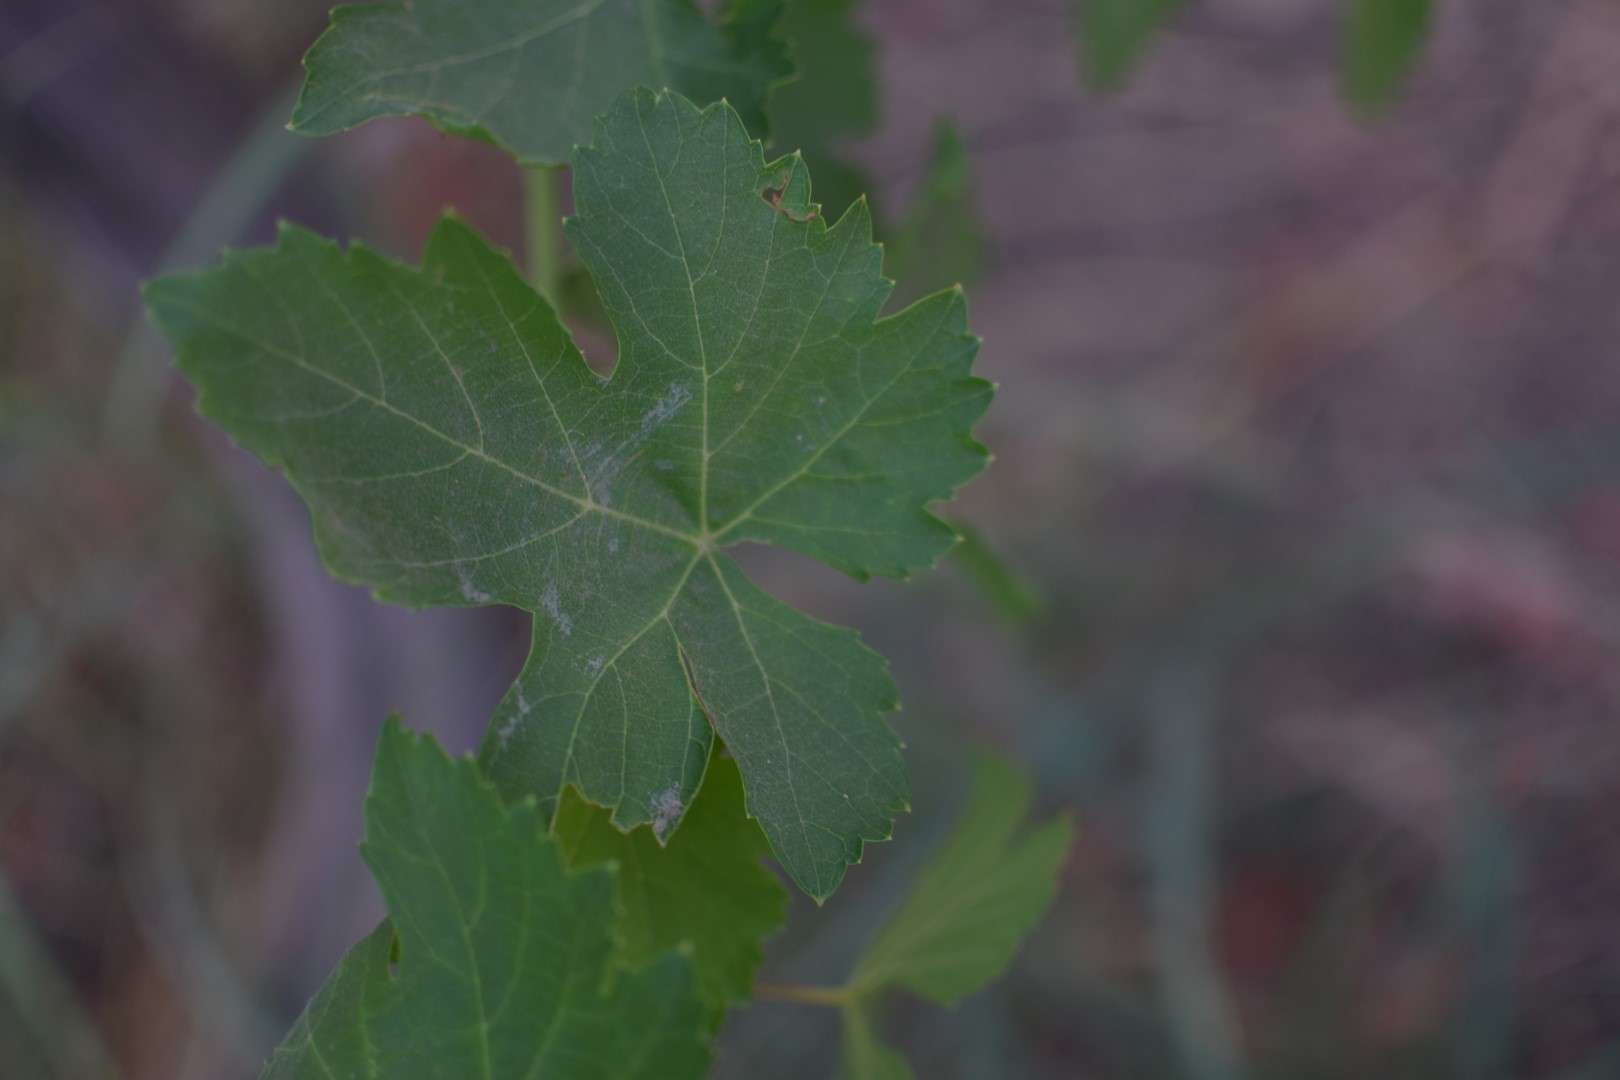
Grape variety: Thompson Seedless